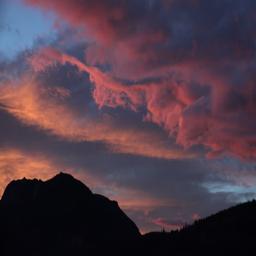
time lapse of colorful sunrise over the mountains